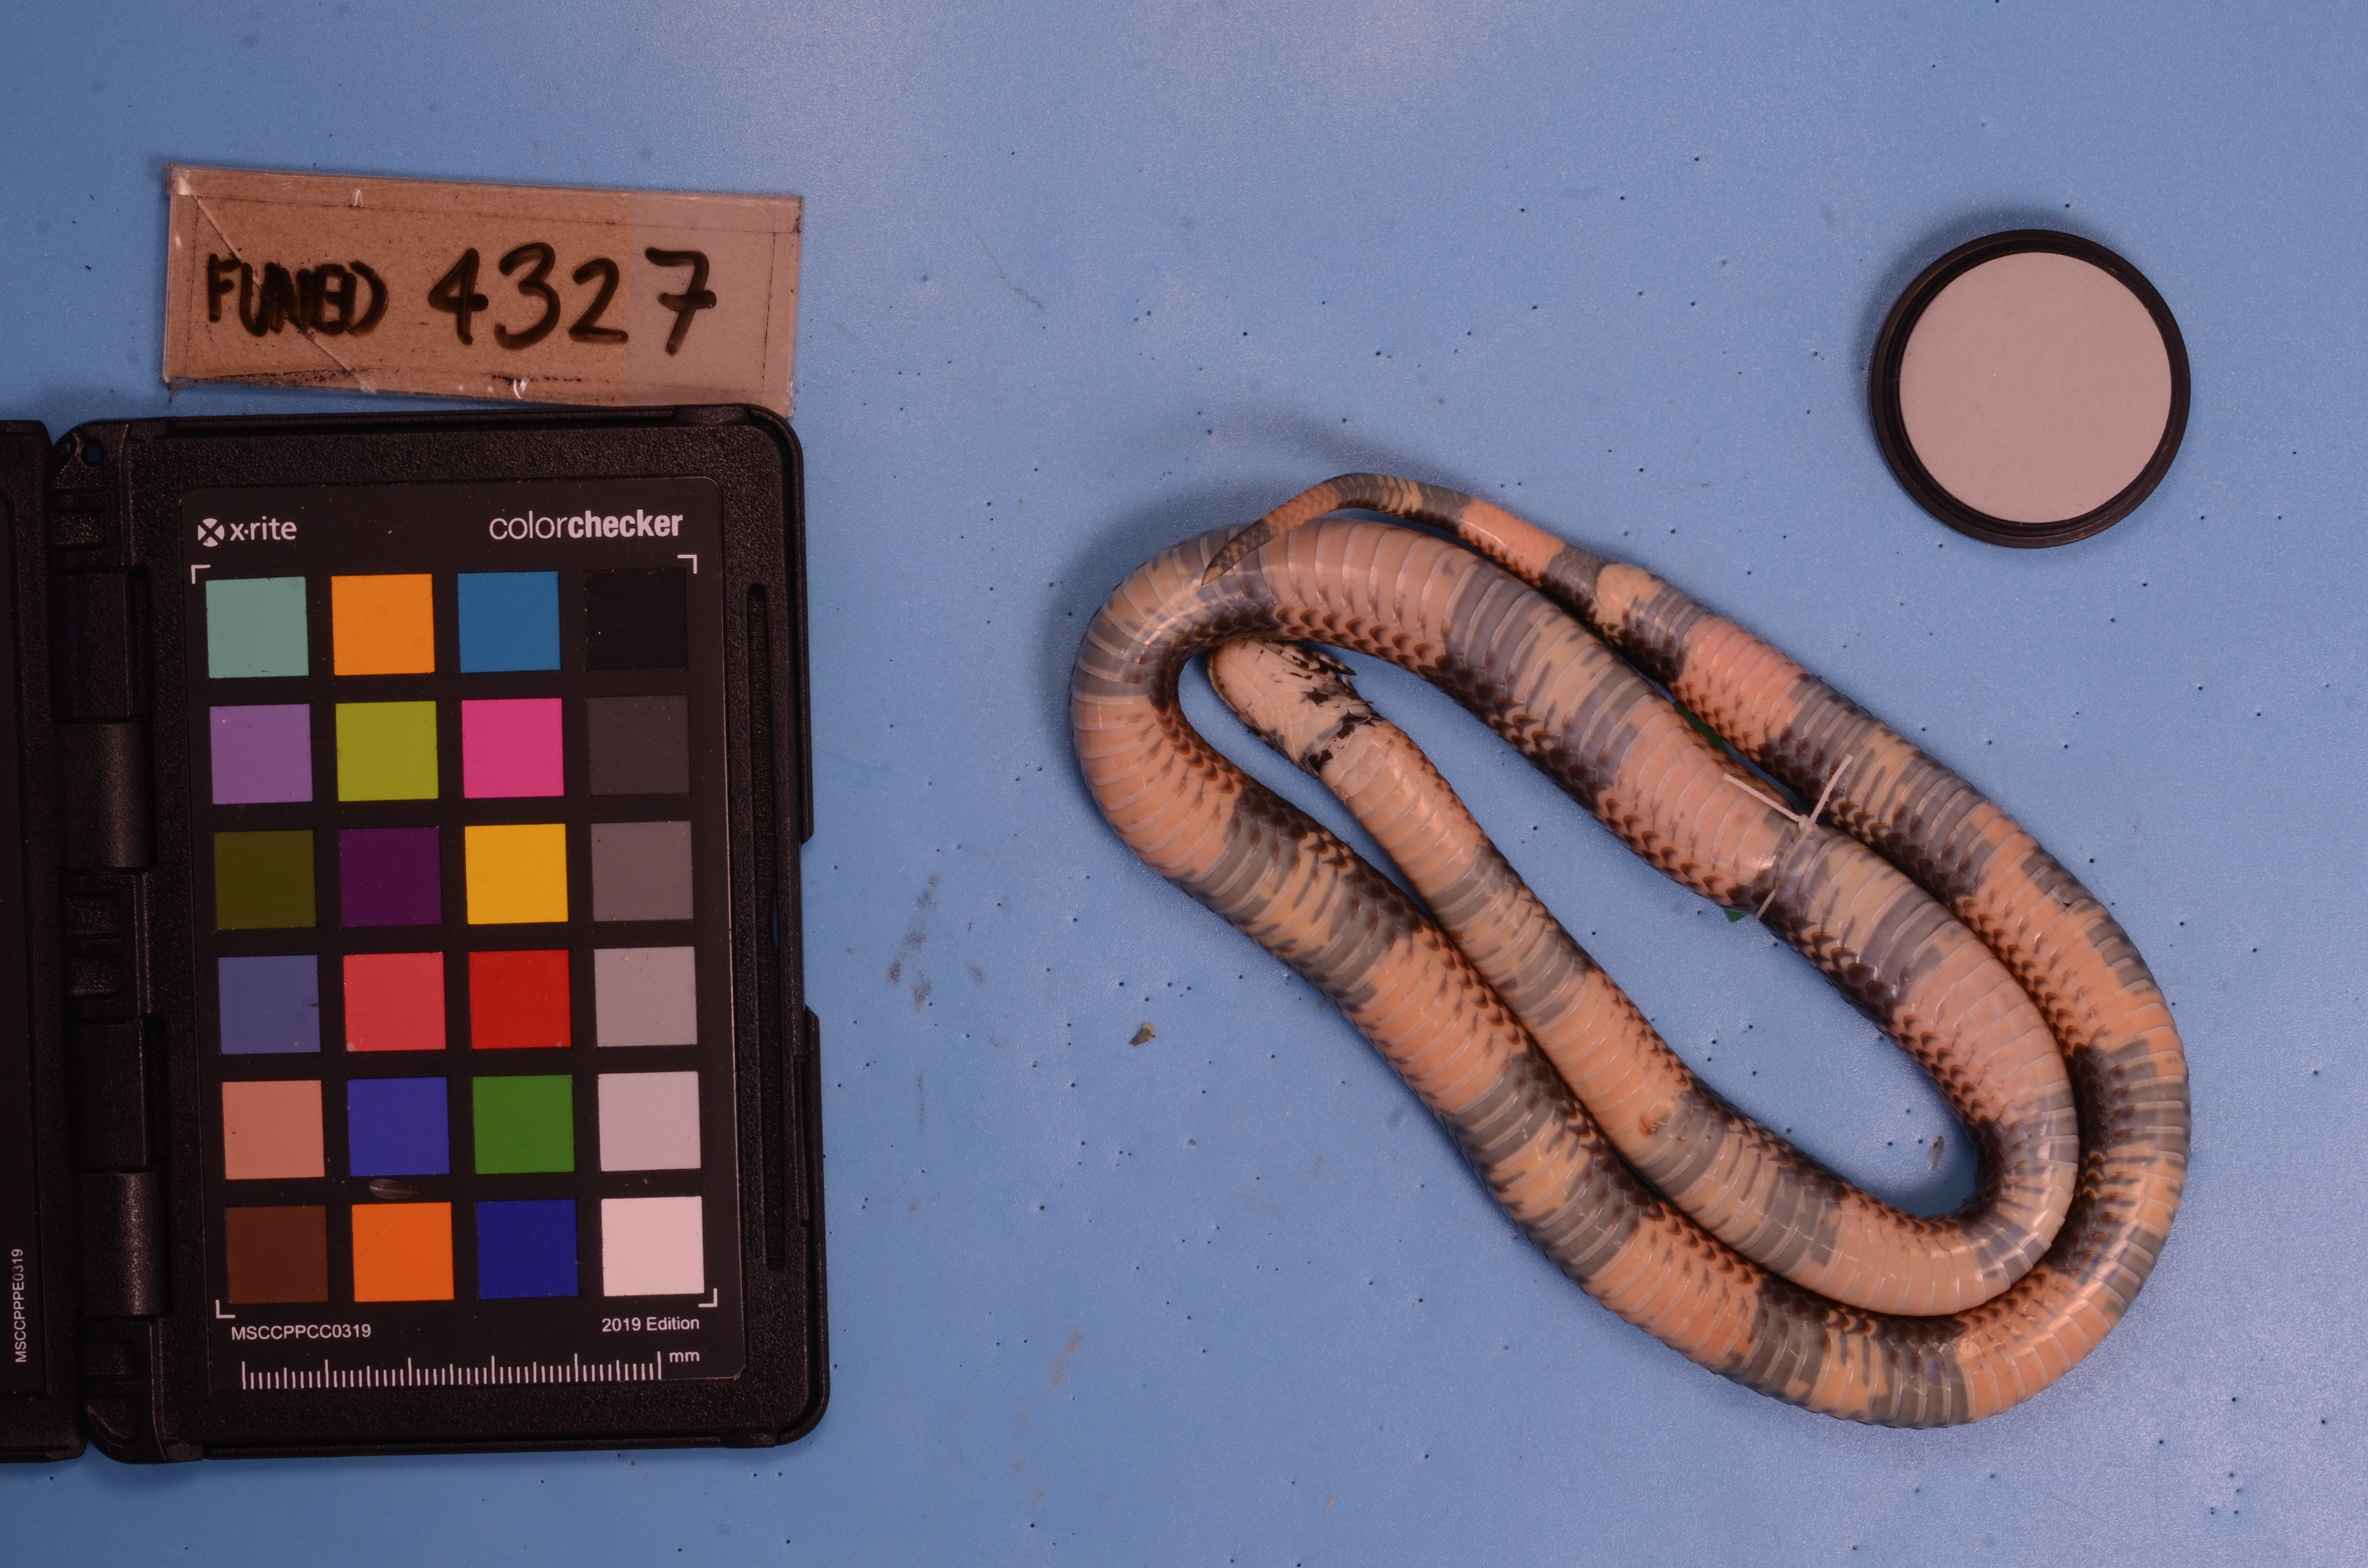
Species: Erythrolamprus aesculapii
View: ventral
Mimicry status: mimic